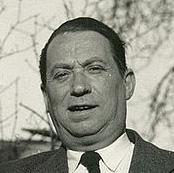
Age: 57